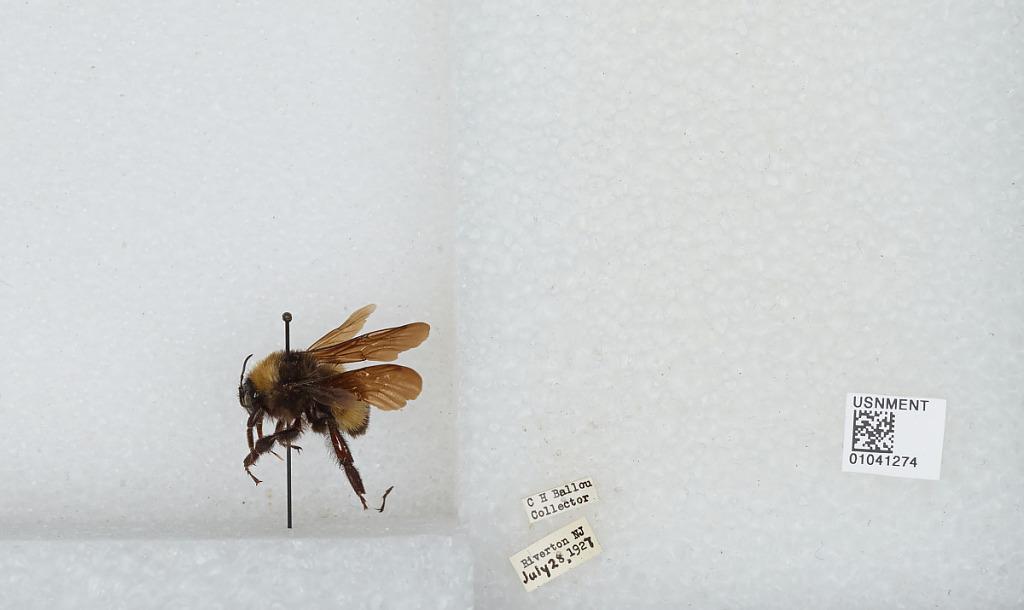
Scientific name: Bombus sp.
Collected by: C. Ballou
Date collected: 1927-7-28
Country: United States
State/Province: New Jersey
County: Burlington
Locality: Riverton
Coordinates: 40.0119, -75.0147